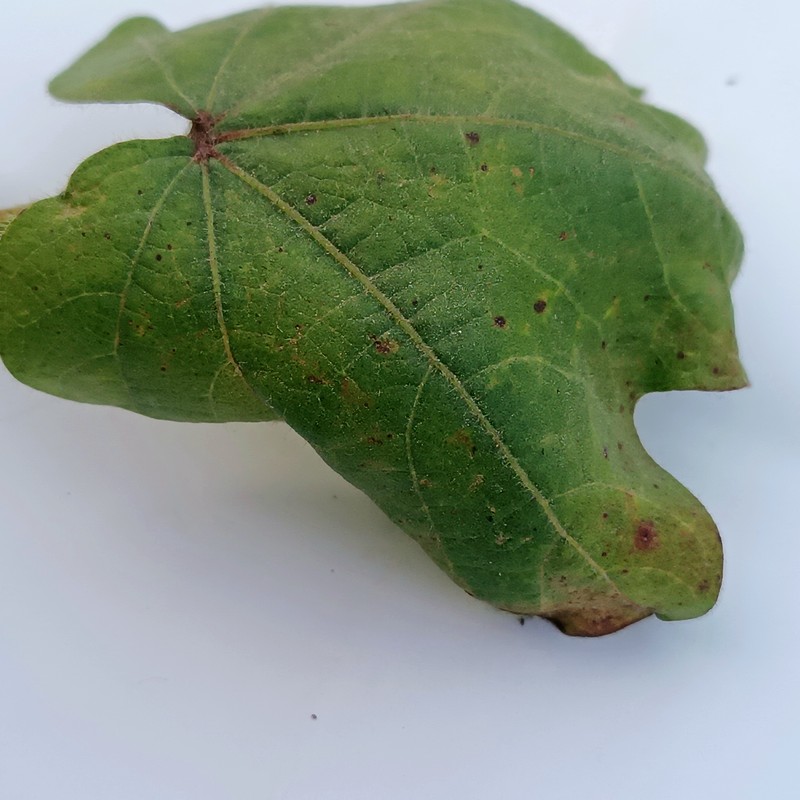
Label: Curl Virus